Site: brandenburg
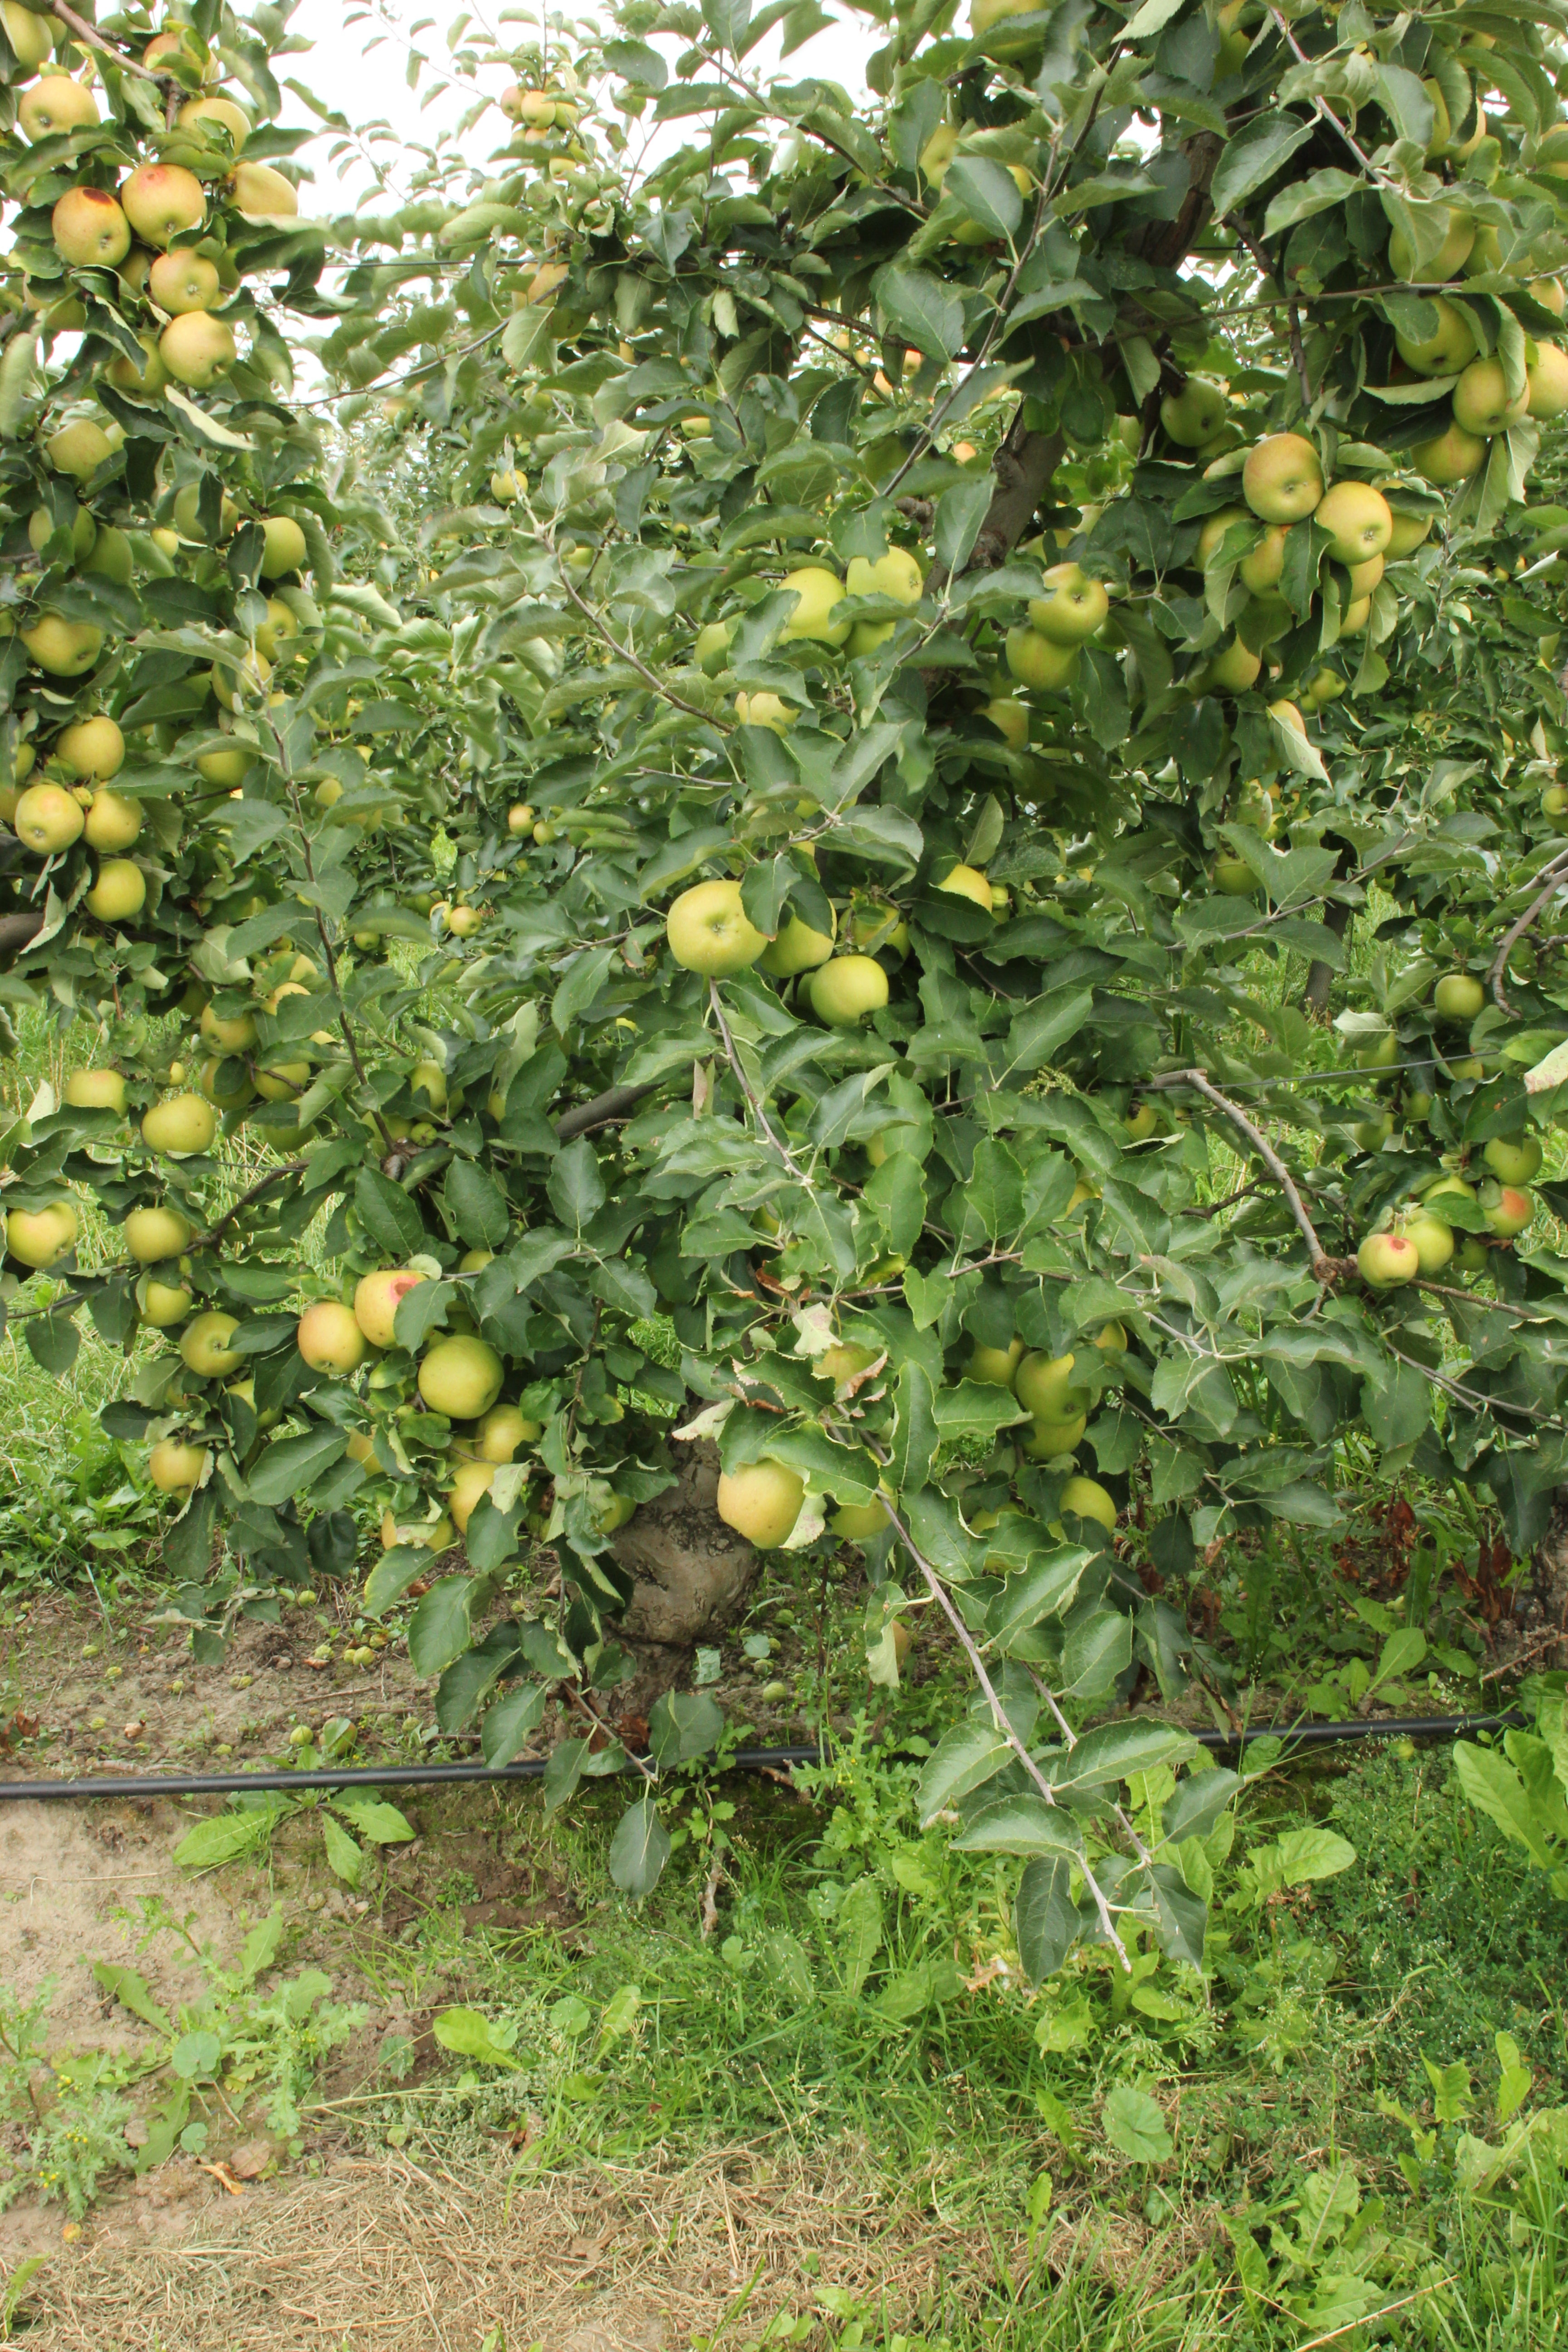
Growth stage (BBCH 87): Maturity of fruit and seed